Execution of Navid Afkari

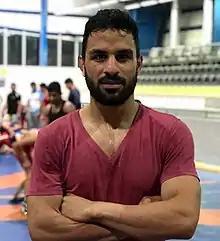

Navid Afkari Sangari (22 July 1993 – 12 September 2020) was an Iranian wrestler who was sentenced to death and executed in Shiraz after having been accused and convicted of murdering a security guard during the 2018 Iranian protests; sources from outside Iran also cited convictions on other charges related to Afkari's participation in the protests, while Iranian sources denied that the case had any connection to the protests. Afkari had filed a complaint with the Iranian judiciary, and stated in an audiotape recording that was smuggled from prison, that his initial confession had been obtained under torture;